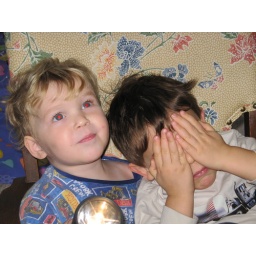
I tried to get a cute pic of the boys together in the rocking chair - it sorta worked